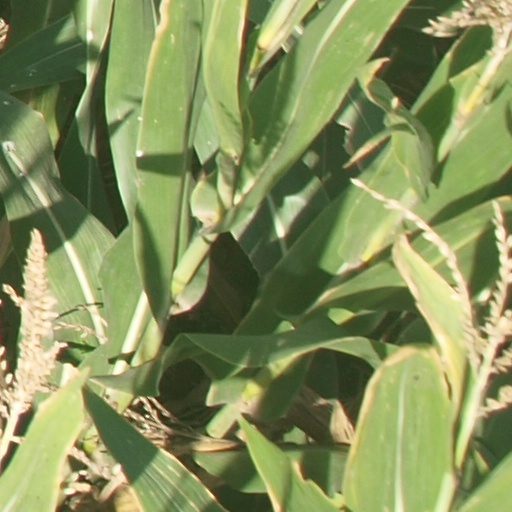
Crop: maize; corn